Plaza Cinema, Chichester

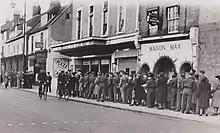
Plaza Cinema in early 1940s

The Plaza Cinema was a traditional cinema theatre at 55 South Street in Chichester, Sussex between 1920 and 1960.